Boussoit

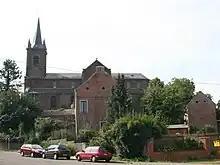
Boussoit, the Church.

Boussoit is a village of Wallonia and a district of the municipality of La Louvière, located in the province of Hainaut, Belgium.